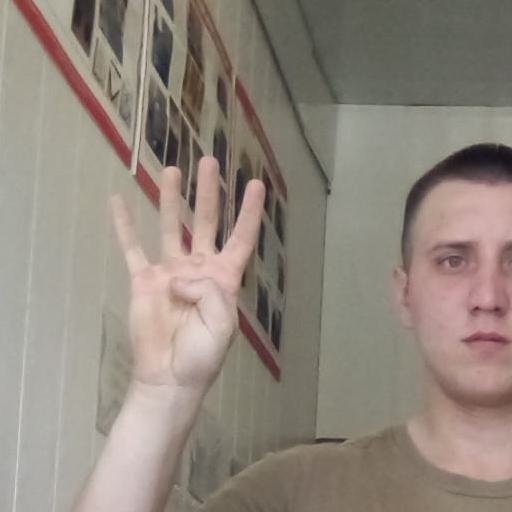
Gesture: four